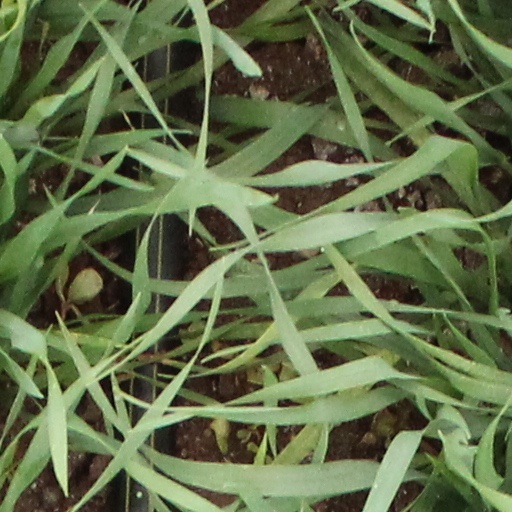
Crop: wheat